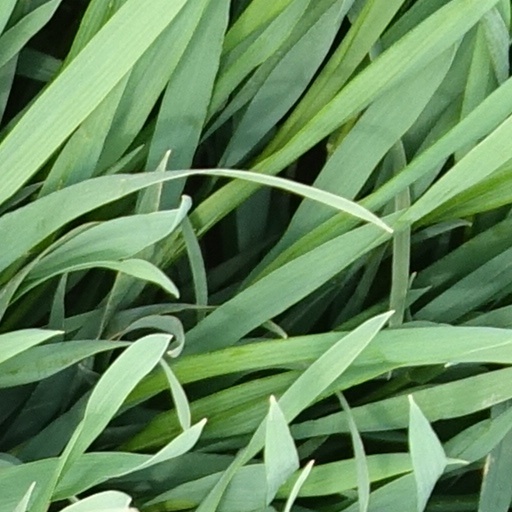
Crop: wheat